Metropolitan Police Department of the District of Columbia

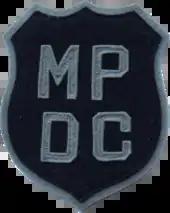
MPD patch from the 1940s

In December 1951, Robert V. Murray became Major and Superintendent. He took the command of a demoralized department marred by embarrassments, corruption, and waning public support. During his 13 years as chief, Murray would be credited with making the most sweeping, and longest lasting changes in the MPD's history and is seen as bringing the department into the modern era of policing. One of his first acts was that he would make rounds of the various precincts, inspecting them and the officers where he promised his support. He developed a code of ethics for officers and created a new branch to investigate police corruption, named the Internal Investigations Division—this was a precursor to the Internal Affairs Division. Murray also made good on his promise to improve conditions for his department. By 1952 Murray had petitioned Congress to give his officers a ten percent raise, had turned the six-day work week into a five-day work week, and worked to have two officers per patrol car. He went on to improve the MPD's vehicle fleet, initiated the use of canines, radar, helicopters and experimented with hand held radios.